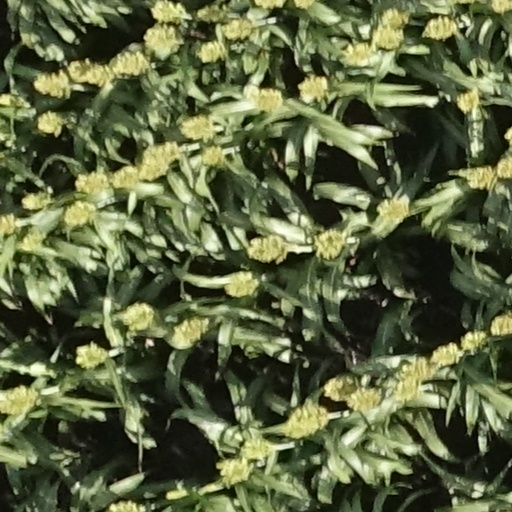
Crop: sorghum